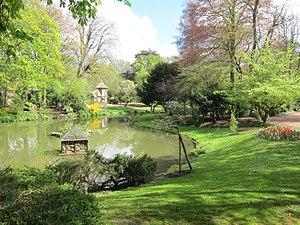
Vauban-Esquermes est un quartier ouest de Lille, à vocation résidentielle et traditionnellement étudiant.